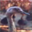
Label: bird